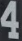
Number: 4